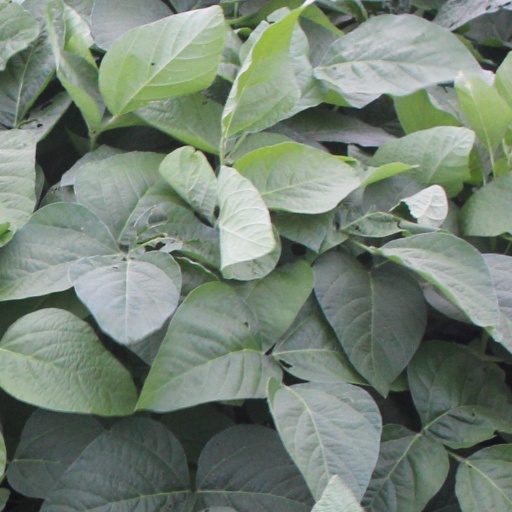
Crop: soybean